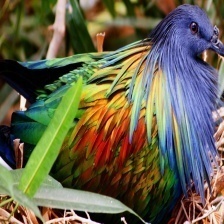
Species: NICOBAR PIGEON
Scientific name: CALOENAS NICOBARICA